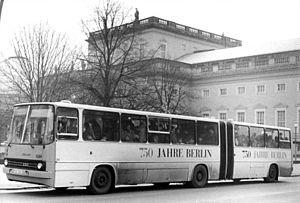
Ikarus est un constructeur de bus et trolleybus hongrois fondé en 1895. L'entreprise s'appelait jusqu'en 1949 Uhri Imre Kovács- és Kocsigyártó Üzeme.